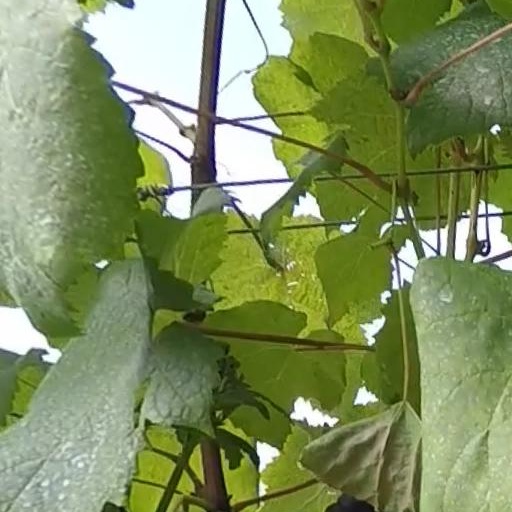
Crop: grape